Hôtel d'Alluye

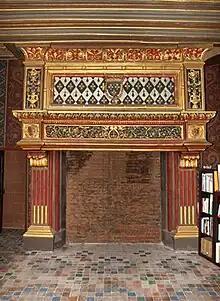
South-wing fireplace

Much of the hôtel d'Alluye's original interior decoration remains. A notable exception is the fireplace in the largest room of the south wing, which was repainted and redecorated by Martin Monestier during the nineteenth century. On the sides of the fireplace, two maxims ("maxima propositio") are engraved in ancient Greek. The first reads, "Remember the common fate" ("ΜΕΜΝΗΣΟ ΤΗΣ ΚΟΙΝΗΣ ΤΥΧΗΣ") and the second "Above all, respect the divine" ("ΠΡΟ ΠΑΝΤΩΝ ΣΕΒΟΥ ΤΟ ΘΕΙΟΝ").